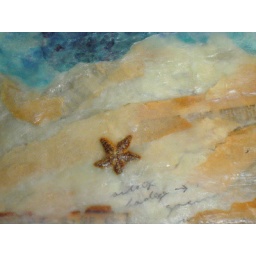
a real little starfish in a waxy papery sand beach